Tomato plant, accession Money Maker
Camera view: tilt-top (135 deg); turntable rotation: 60 degrees
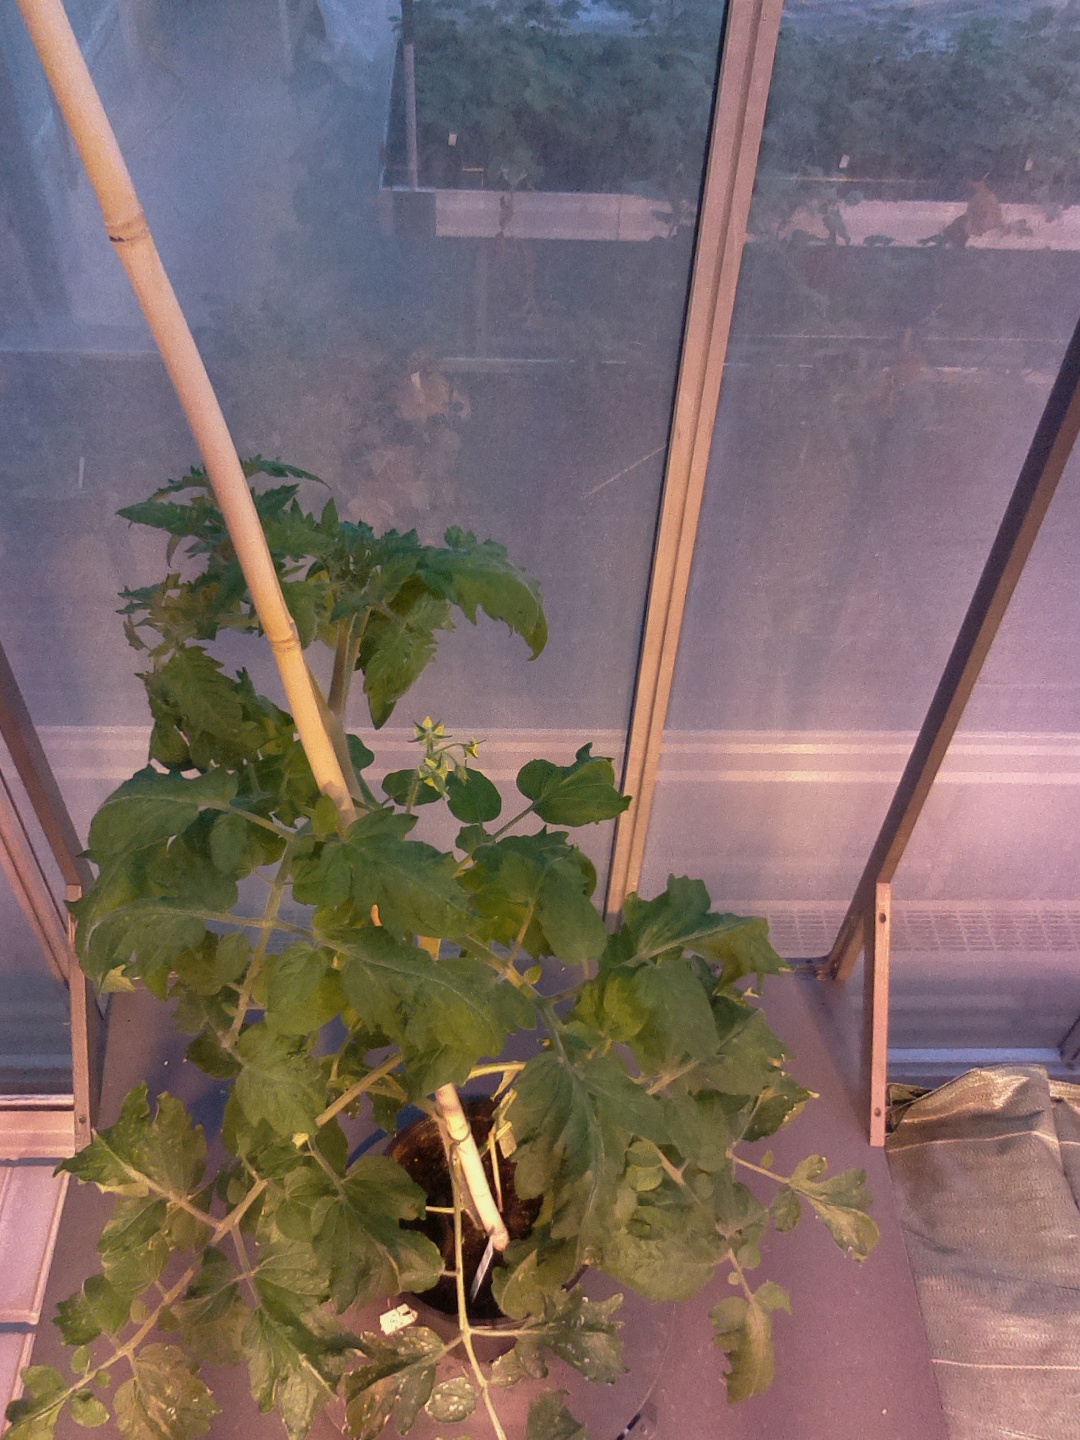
BBCH growth stage 62: 20%-30% of flowers open